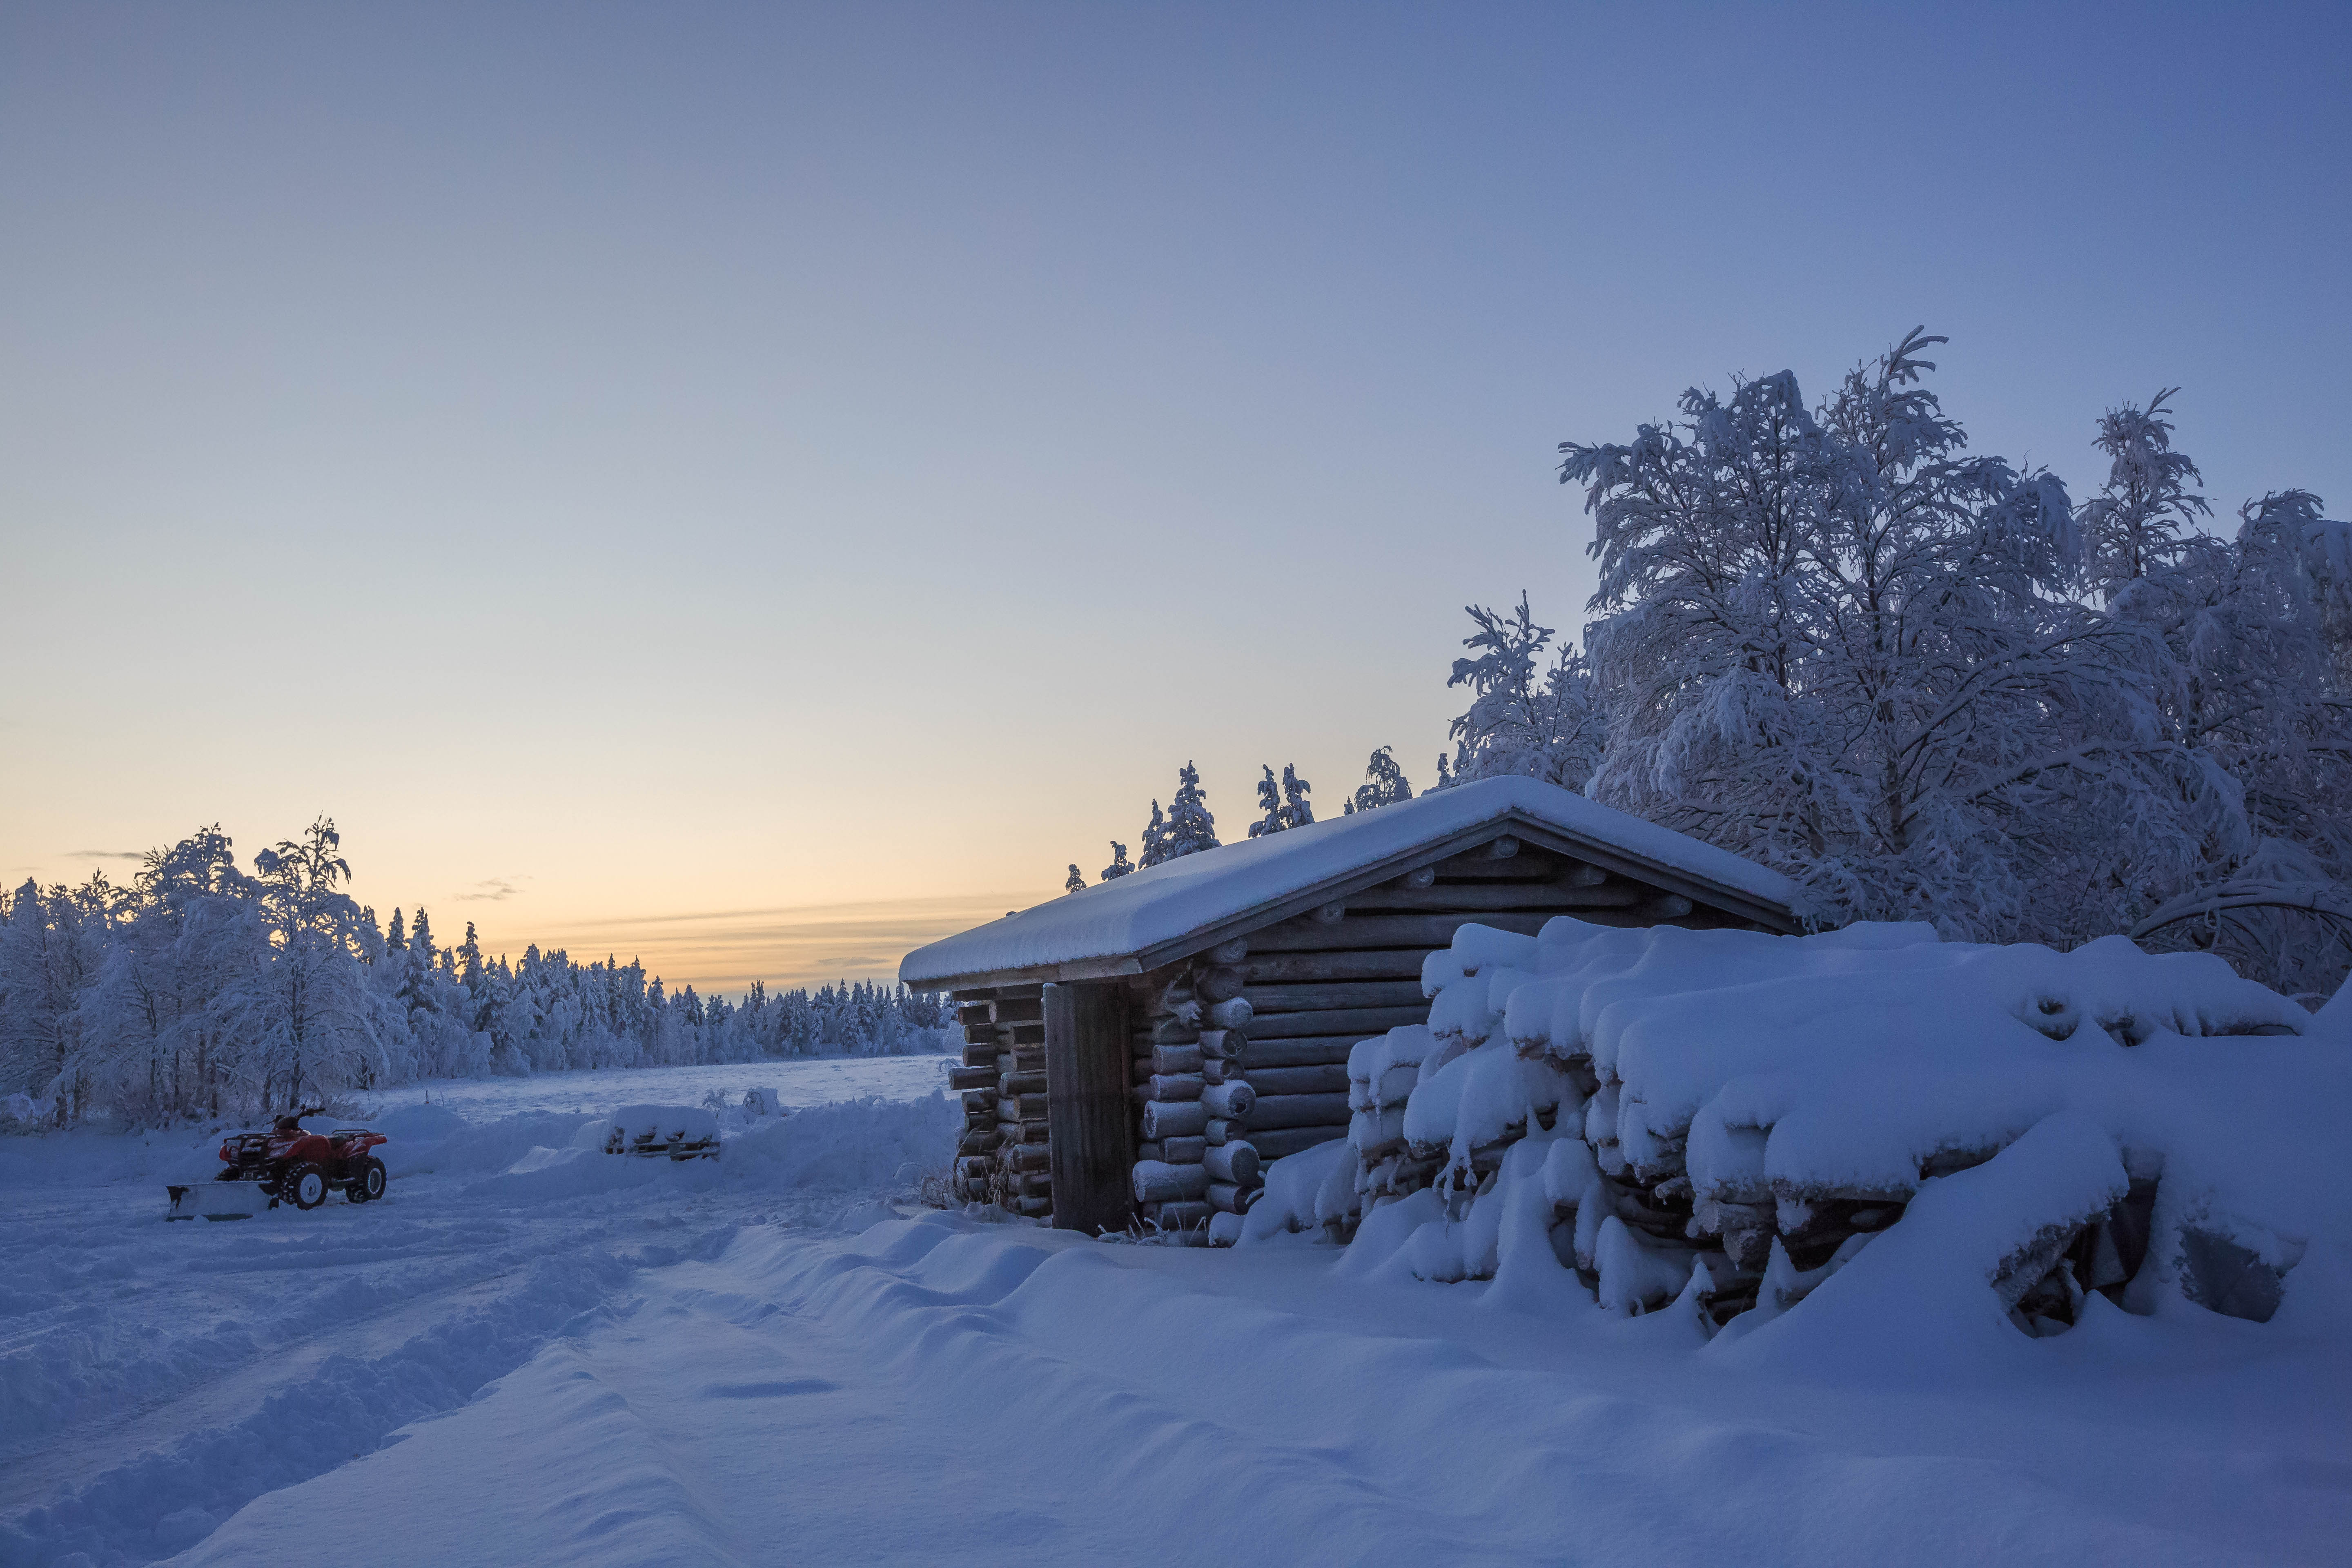
winter, snow, landscape, cold, mountain, tree, sky, forest, nature, house, white, trees, ski, ice, frost, cabin, blue, mountains, wood, season, road, village, frozen, cloud, clouds, branch, freezing, slope, evening, home, roof, ice cap, log cabin, twig, dusk, glacial landform, cottage, precipitation, sunrise, conifer, blizzard, winter storm, arctic, fir, sunset, pine family, pine, tundra